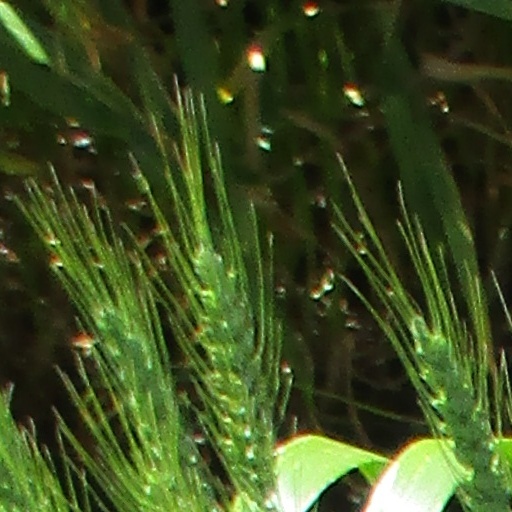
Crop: wheat